Ross Irwin (soccer)

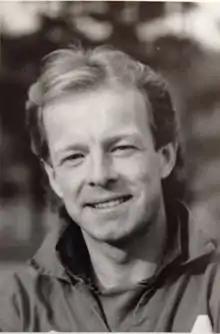
Irwin with Boston Bolts in 1988

Ross J. Irwin (born 9 May 1960) is a Scottish former professional footballer. He played for Fareham Town (England), FC Stade Nyonnais (Switzerland), the Bahama Royals (Bahamas) and the Boston Bolts and Albany Capitals of the American Soccer League.